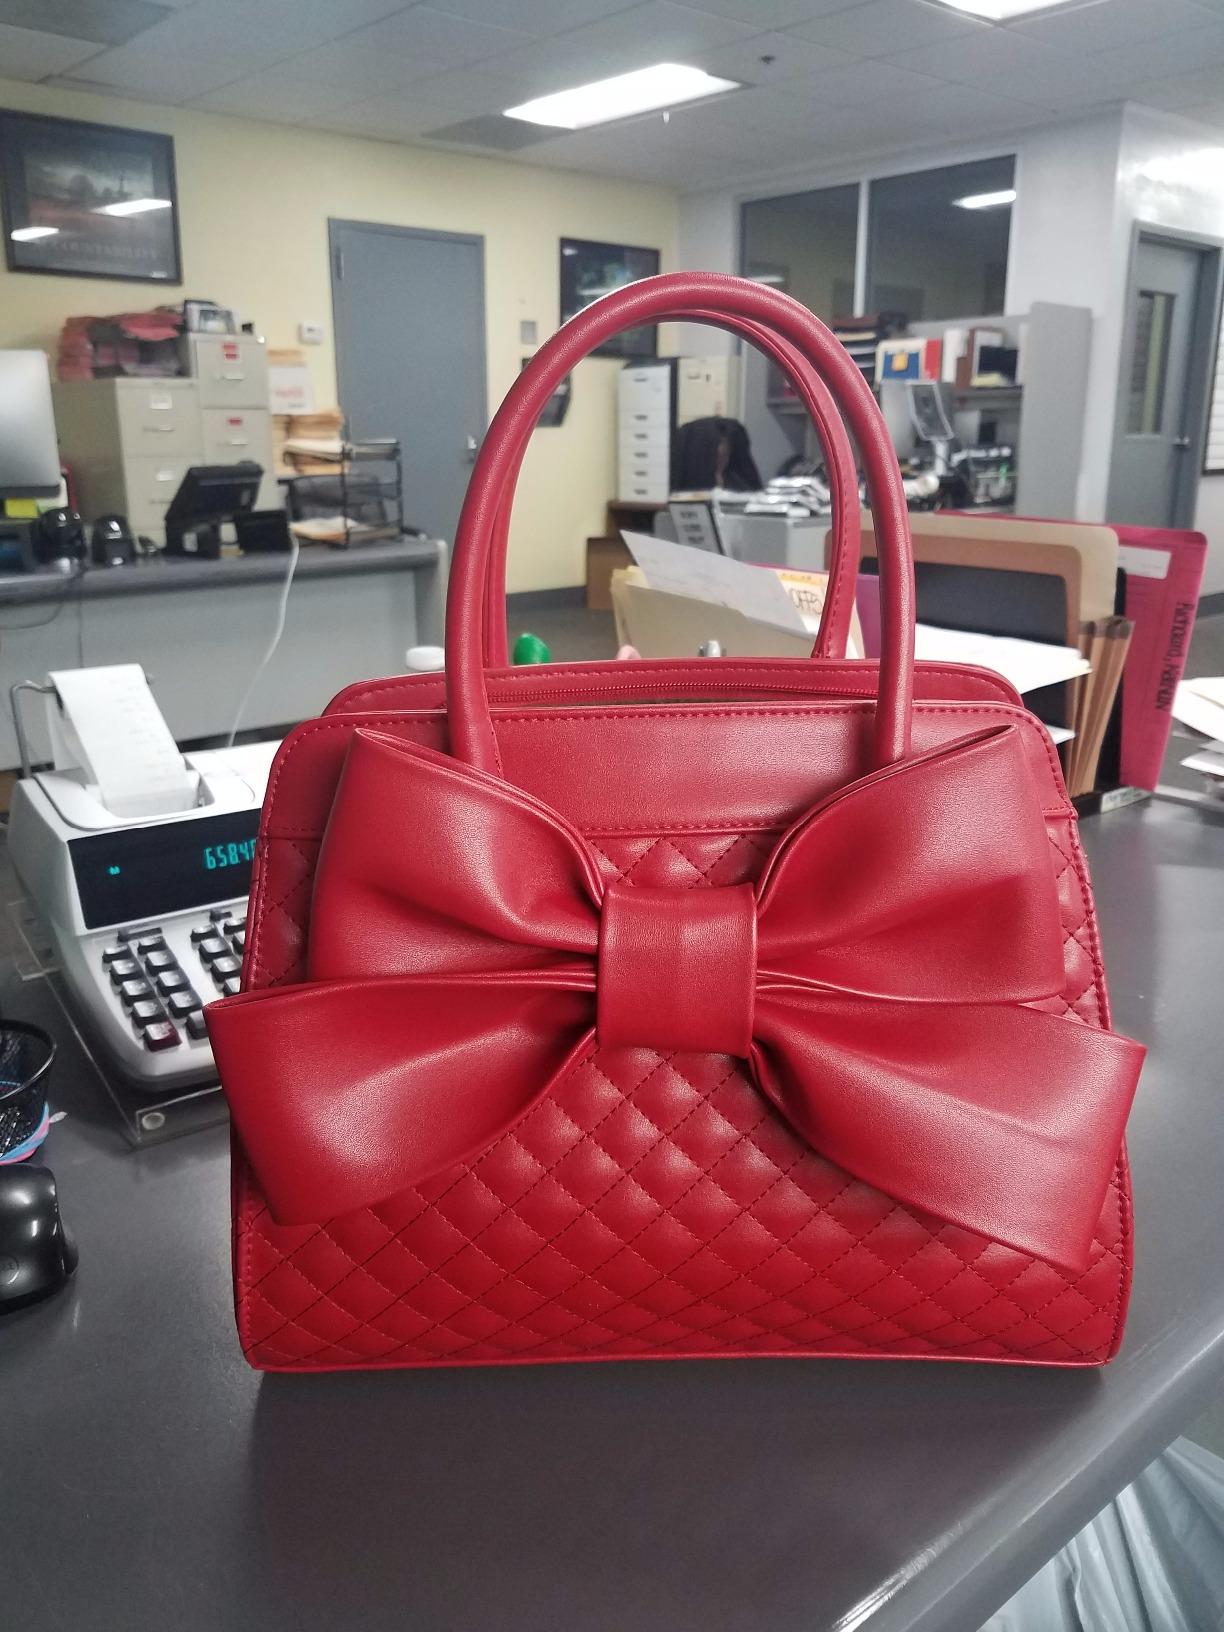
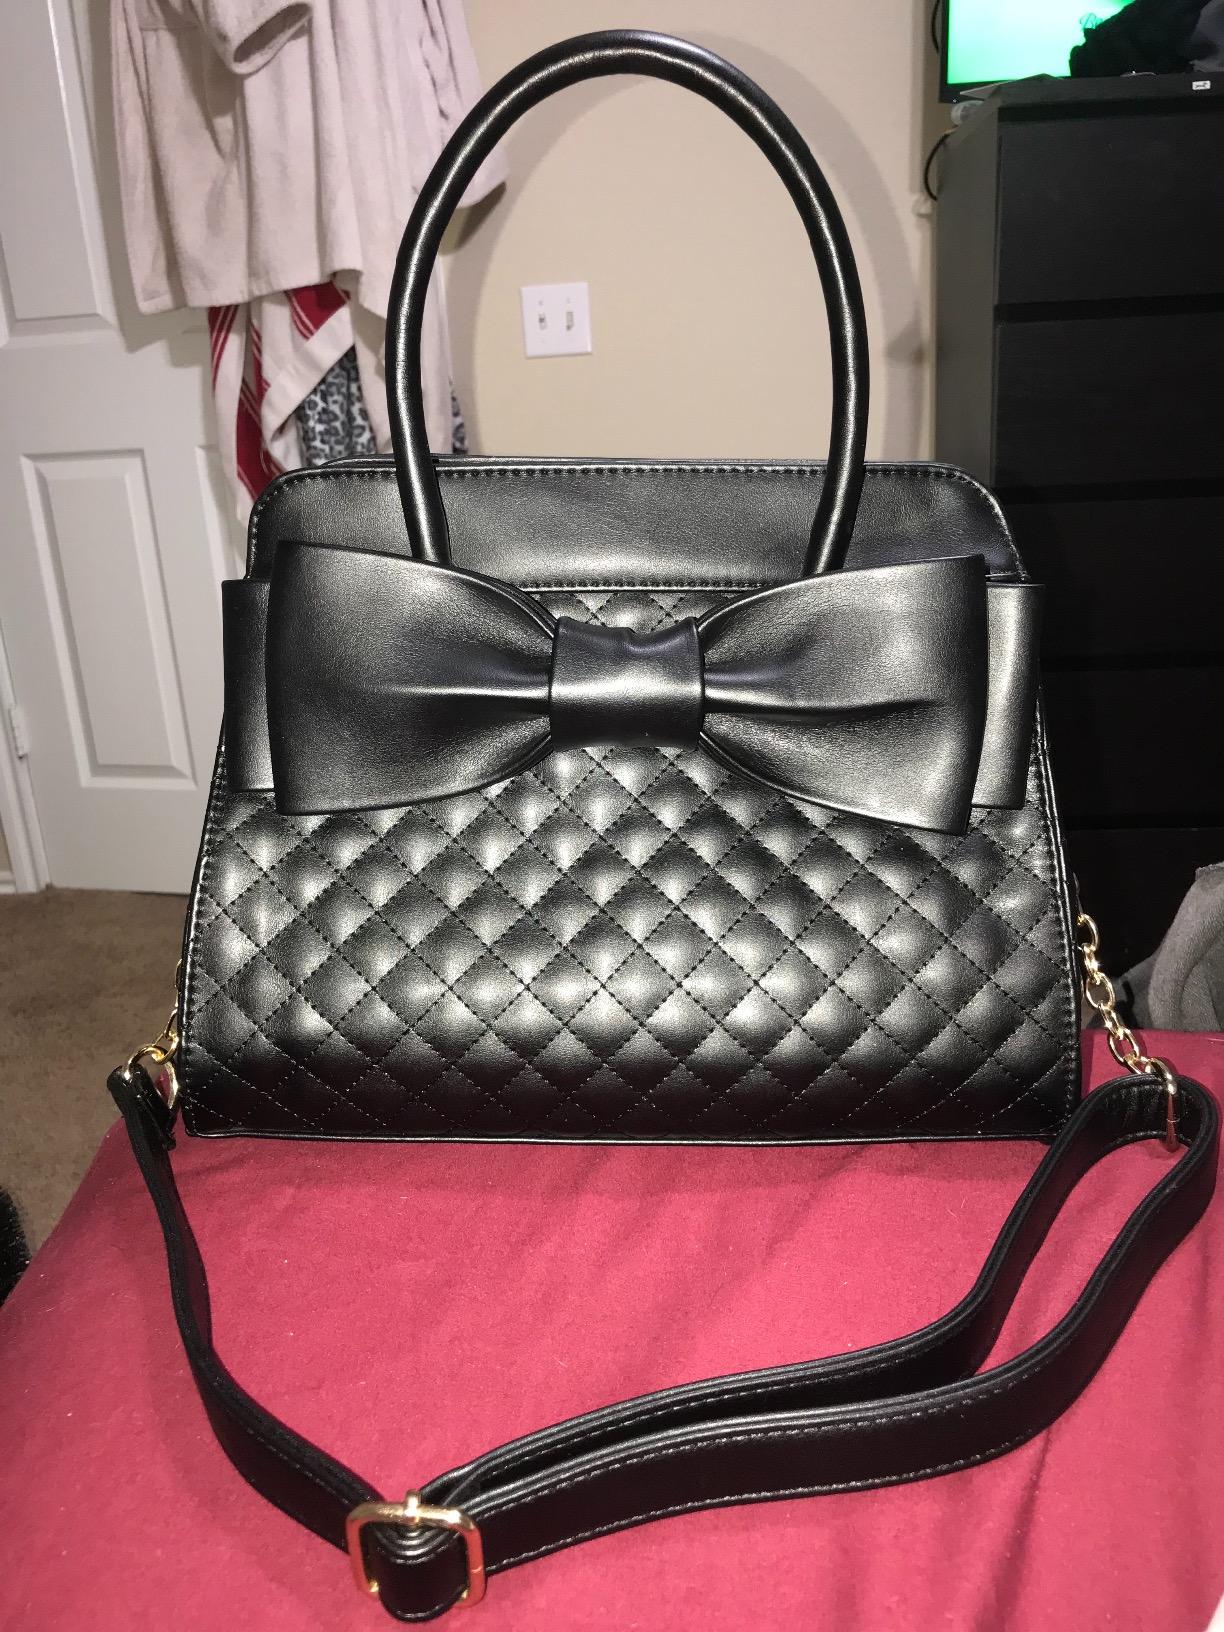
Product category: accessories_handbag
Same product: no